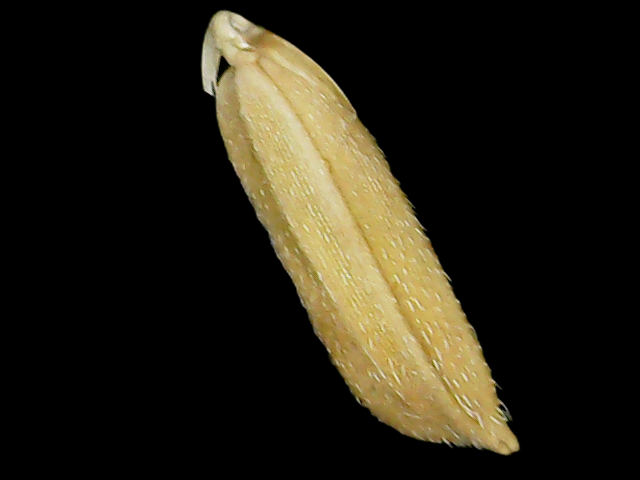
Rice variety: Binadhan21